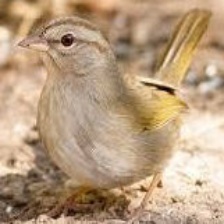
Species: NORTHERN BEARDLESS TYRANNULET
Scientific name: CAMPTOSTOMA IMBERBE